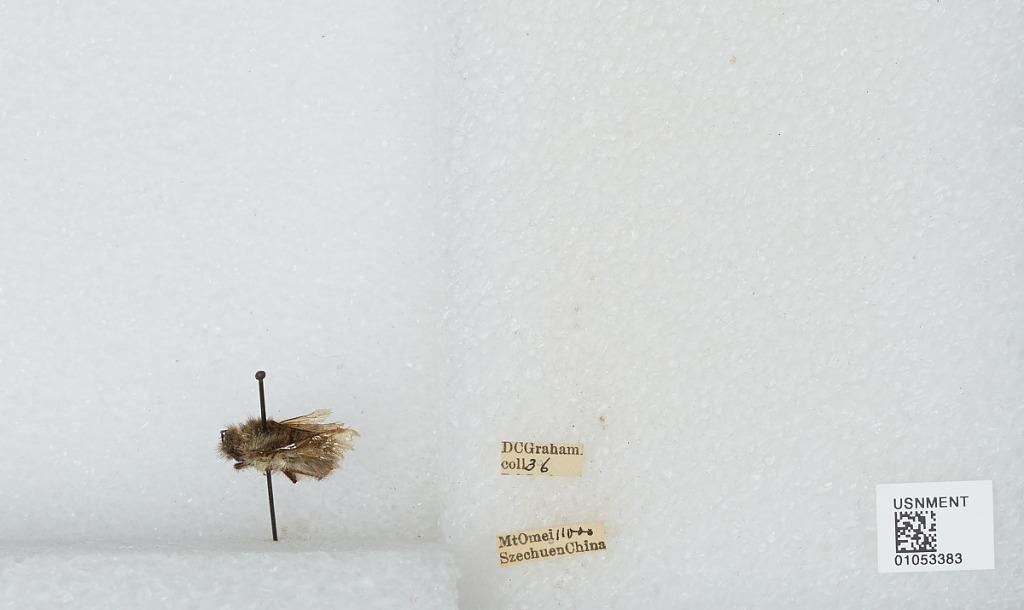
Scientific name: Bombus sp.
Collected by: D. Graham
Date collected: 1936--
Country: China
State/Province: Sichuan
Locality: Mount Emei